Les Arcs–Draguignan station

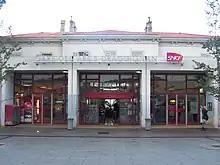
Station in 2008

Les Arcs–Draguignan is a railway station in Les Arcs and near the town Draguignan, Var department, southeastern France. It is situated on the Marseille–Ventimiglia railway. The station is served by high speed trains to Paris, Nancy and Nice, and regional trains (TER Provence-Alpes-Côte d'Azur) to Nice, Marseille and Toulon.